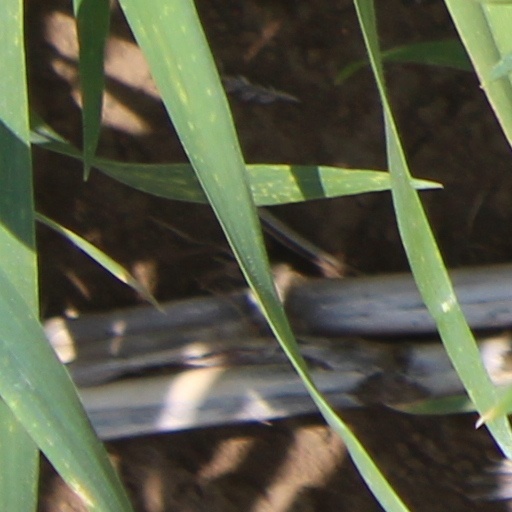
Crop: wheat